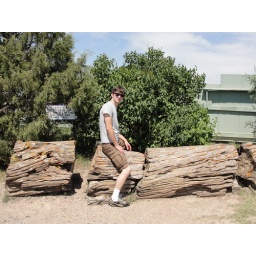
we paid $5 each to look at some petrified tree stumps in a field on a 100+ degree day!